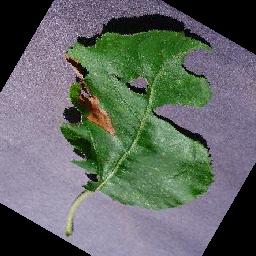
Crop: apple
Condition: black_rot